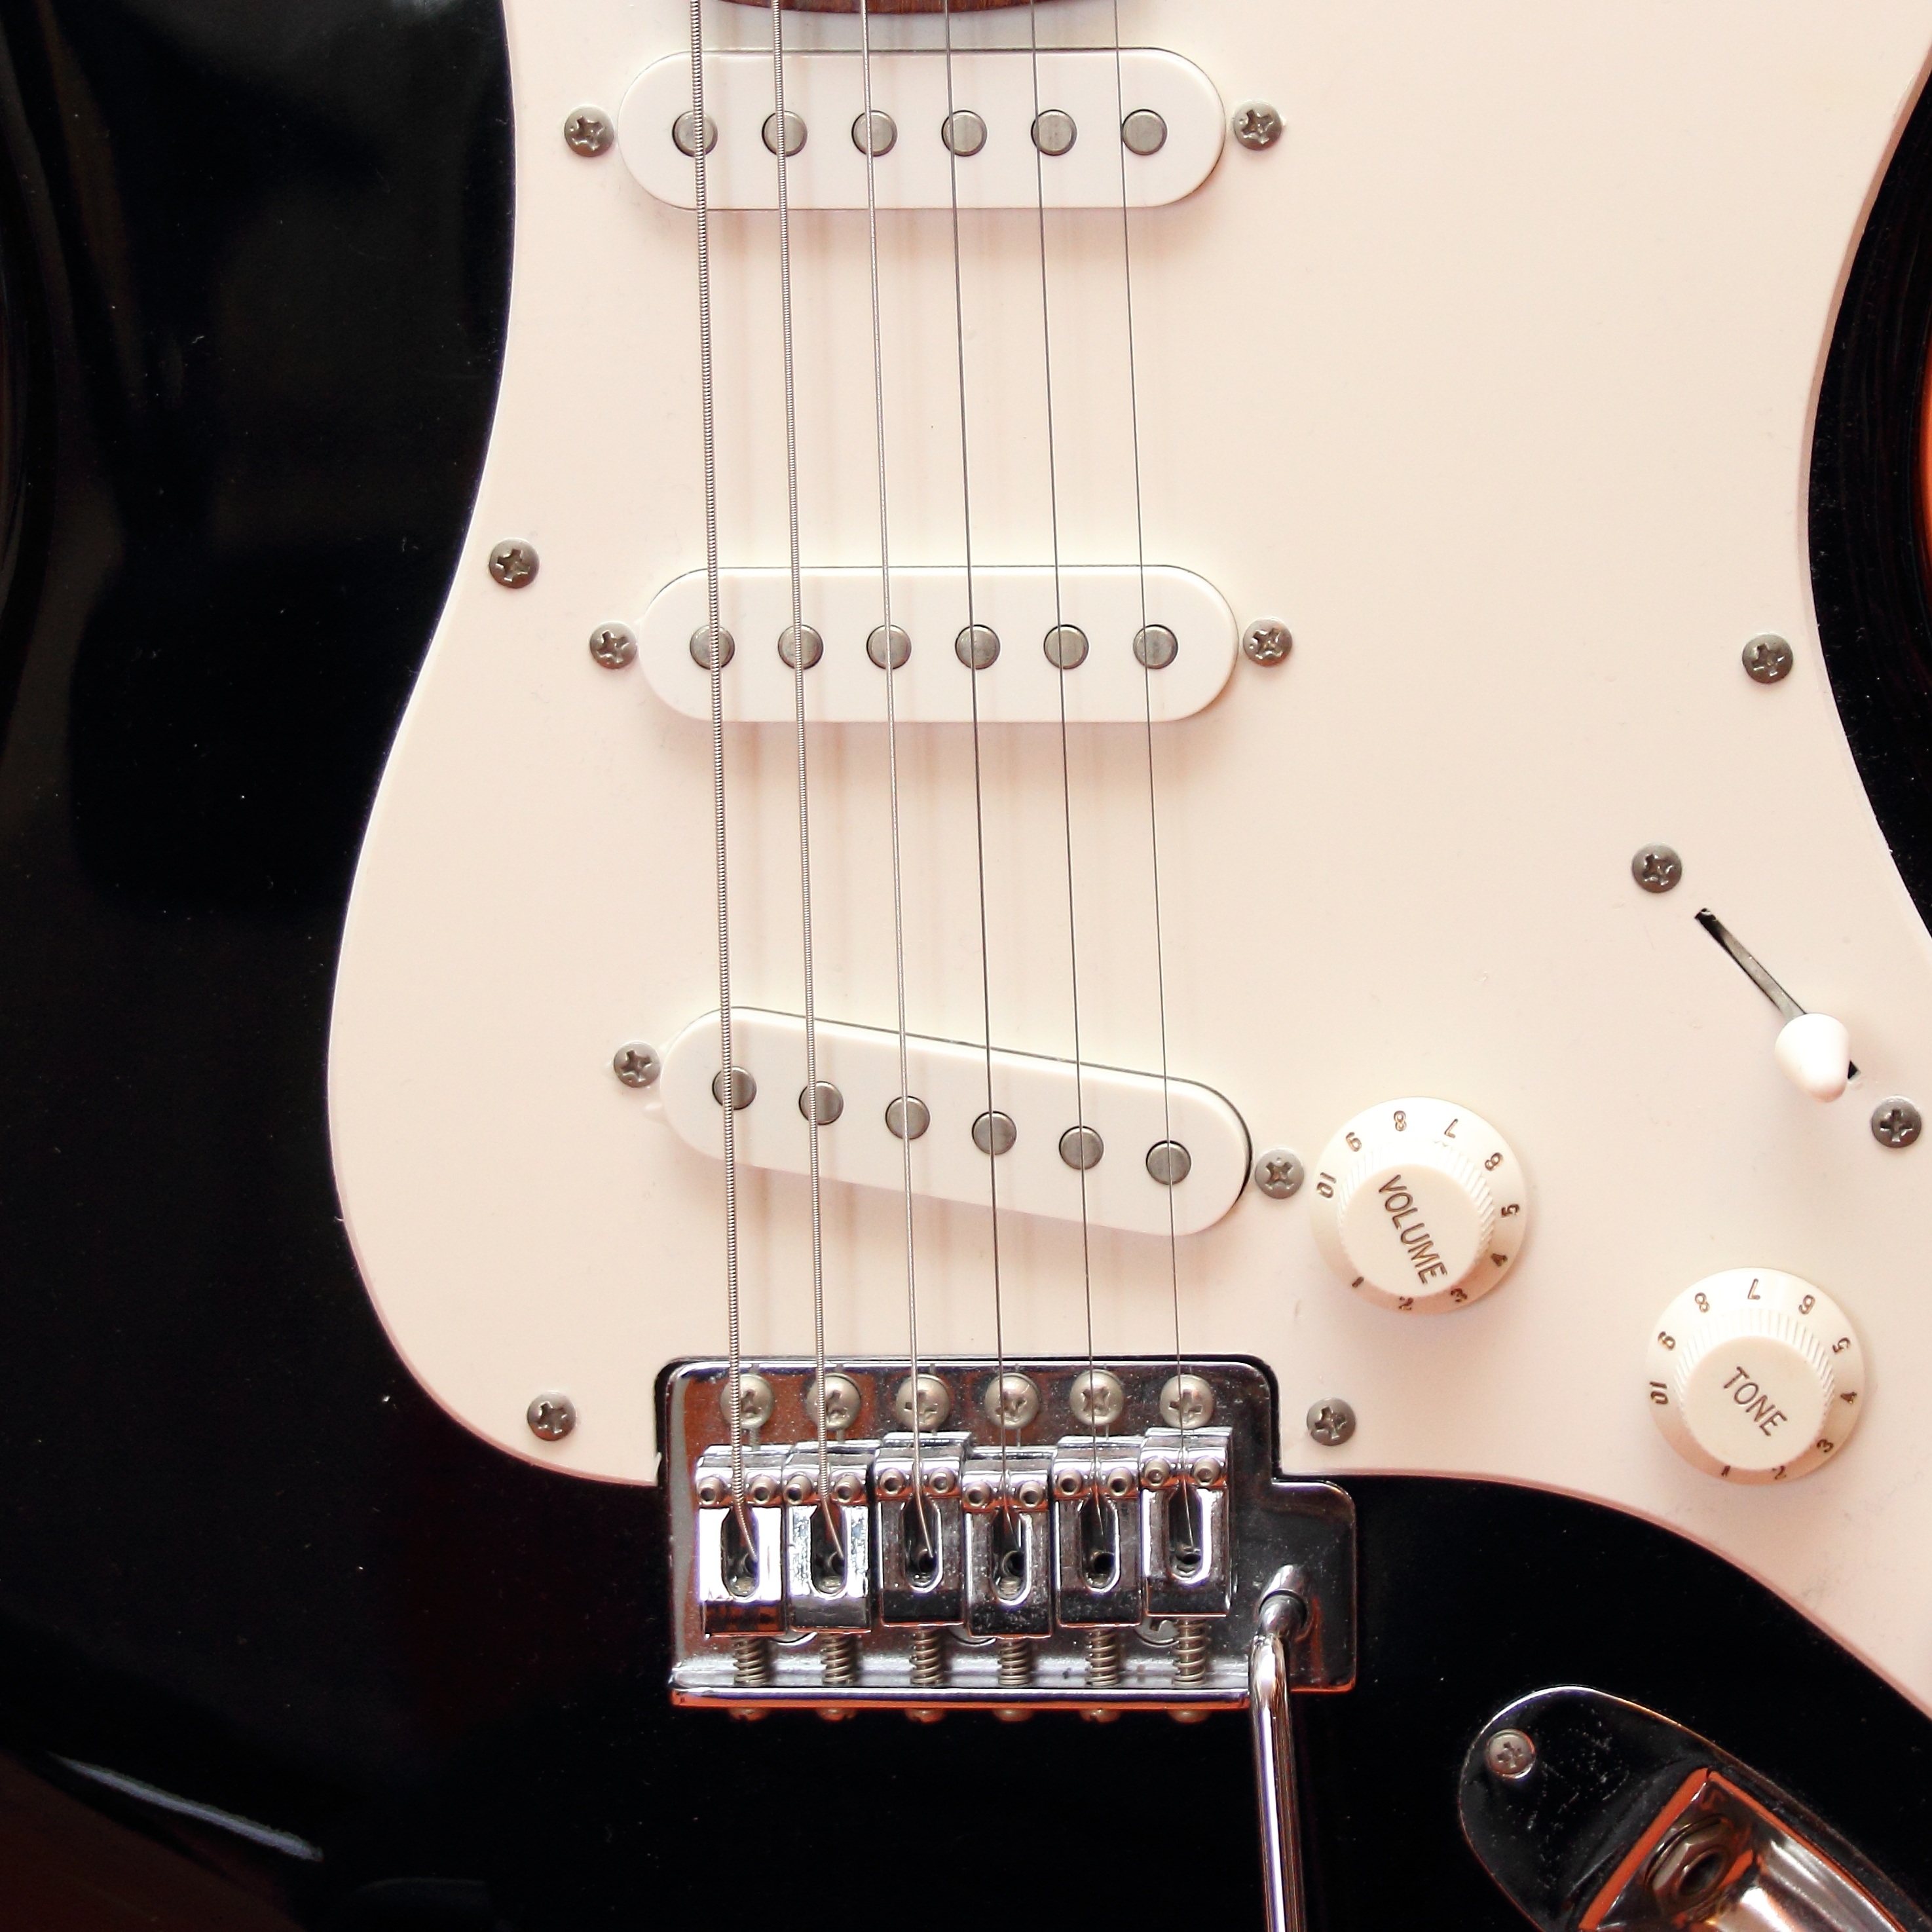
music, guitar, acoustic guitar, instrument, electric guitar, musical instrument, close up, strings, bass guitar, rock music, electrically, string instrument, plucked string instruments, slide guitar, acoustic electric guitar